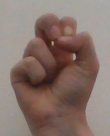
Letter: gaaf